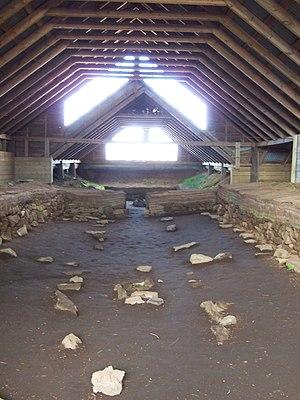
Stöng ou Stöng í Þjórsárdal est un site archéologique d'Islande situé dans le Sud du pays, dans la Þjórsárdalur. Il s'agit des restes de fermes vikings datant du Xᵉ ou du XIᵉ siècle et vraisemblablement détruites en 1104 au cours d'une éruption de l'Hekla, le volcan voisin.